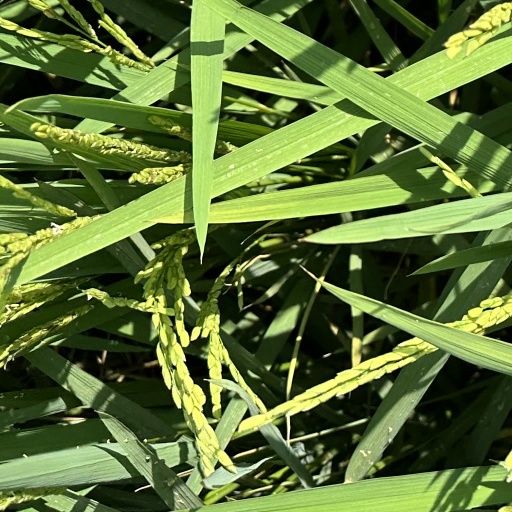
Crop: rice